Short-time Fourier transform

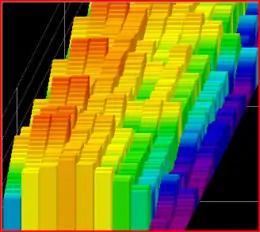
An STFT being used to analyze an audio signal across time

STFTs as well as standard Fourier transforms and other tools are frequently used to analyze music. The spectrogram can, for example, show frequency on the horizontal axis, with the lowest frequencies at left, and the highest at the right. The height of each bar (augmented by color) represents the amplitude of the frequencies within that band. The depth dimension represents time, where each new bar was a separate distinct transform. Audio engineers use this kind of visual to gain information about an audio sample, for example, to locate the frequencies of specific noises (especially when used with greater frequency resolution) or to find frequencies which may be more or less resonant in the space where the signal was recorded. This information can be used for equalization or tuning other audio effects.